Spurs of Gold

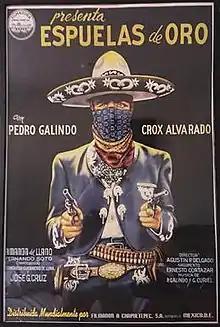

Spurs of Gold (Spanish:Espuelas de oro) is a 1948 Mexican western film directed by Agustín P. Delgado and starring Pedro Galindo, Crox Alvarado and Amanda del Llano. The film's sets were designed by the art director Francisco Marco Chillet.